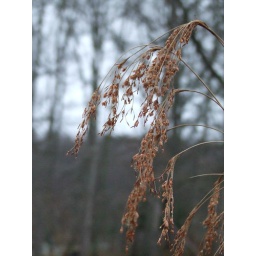
grass against hill